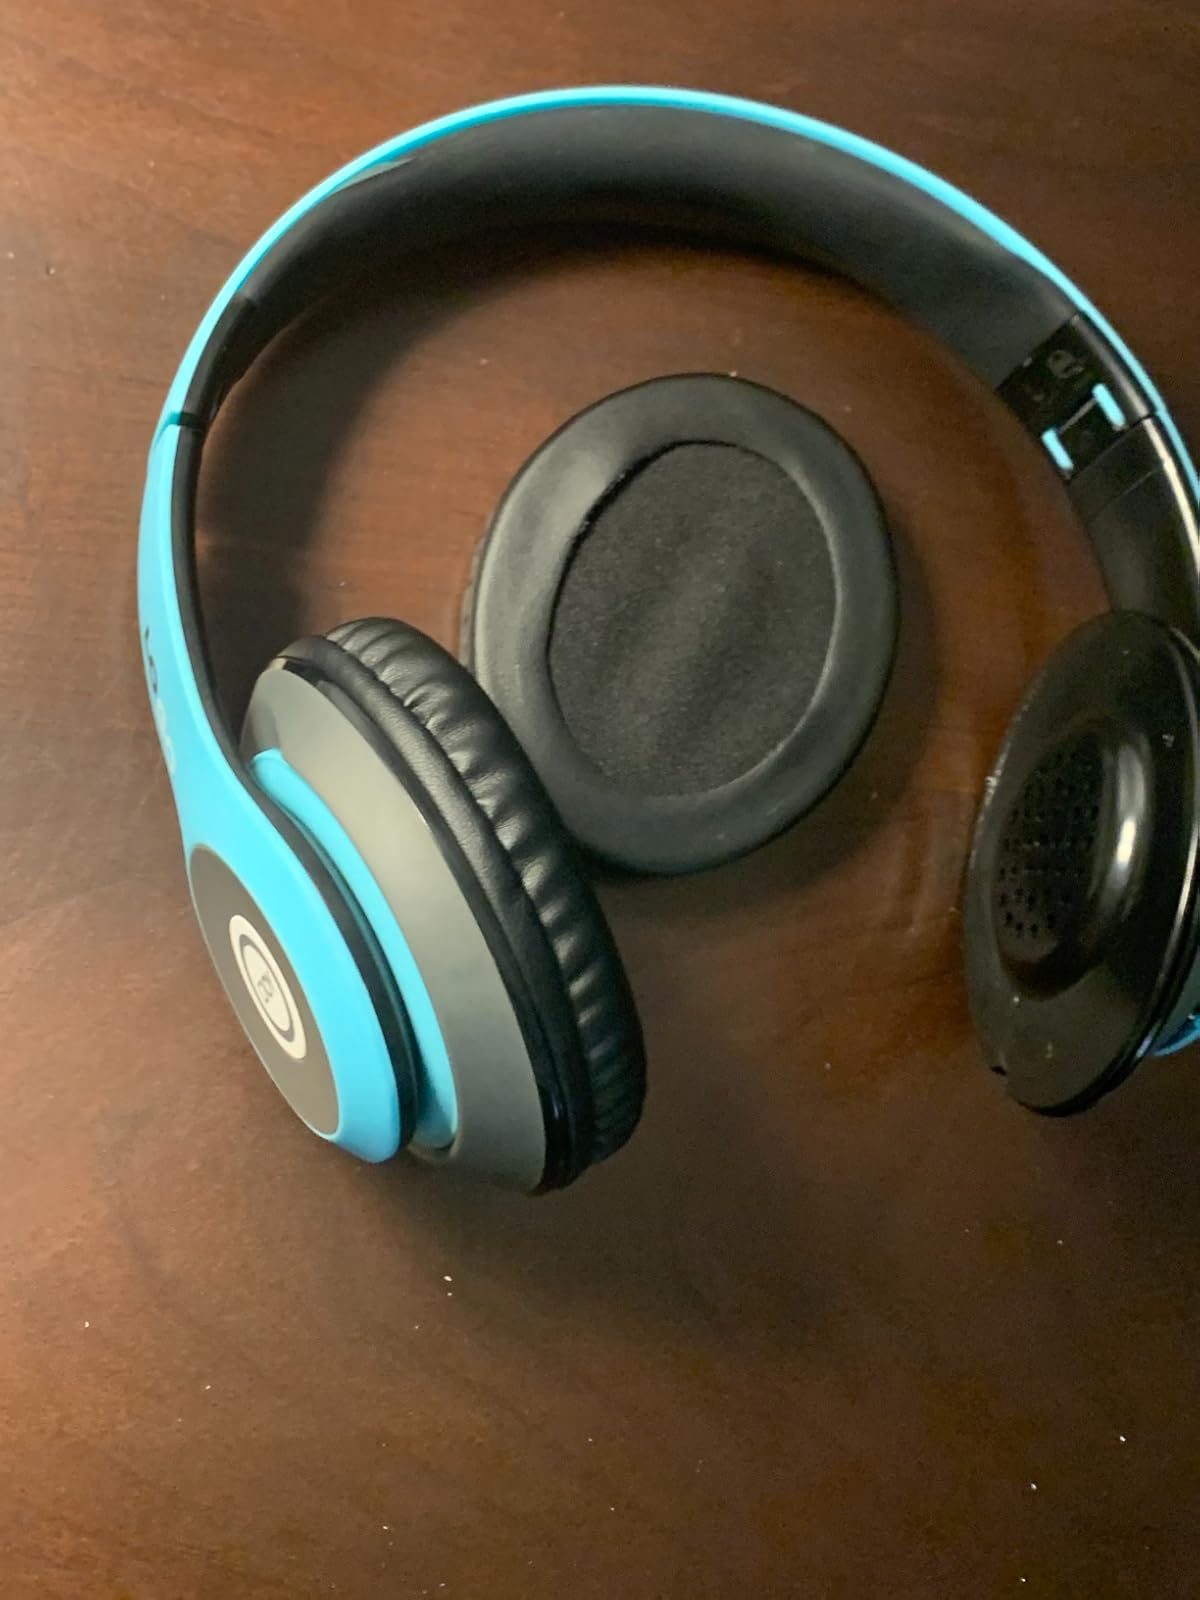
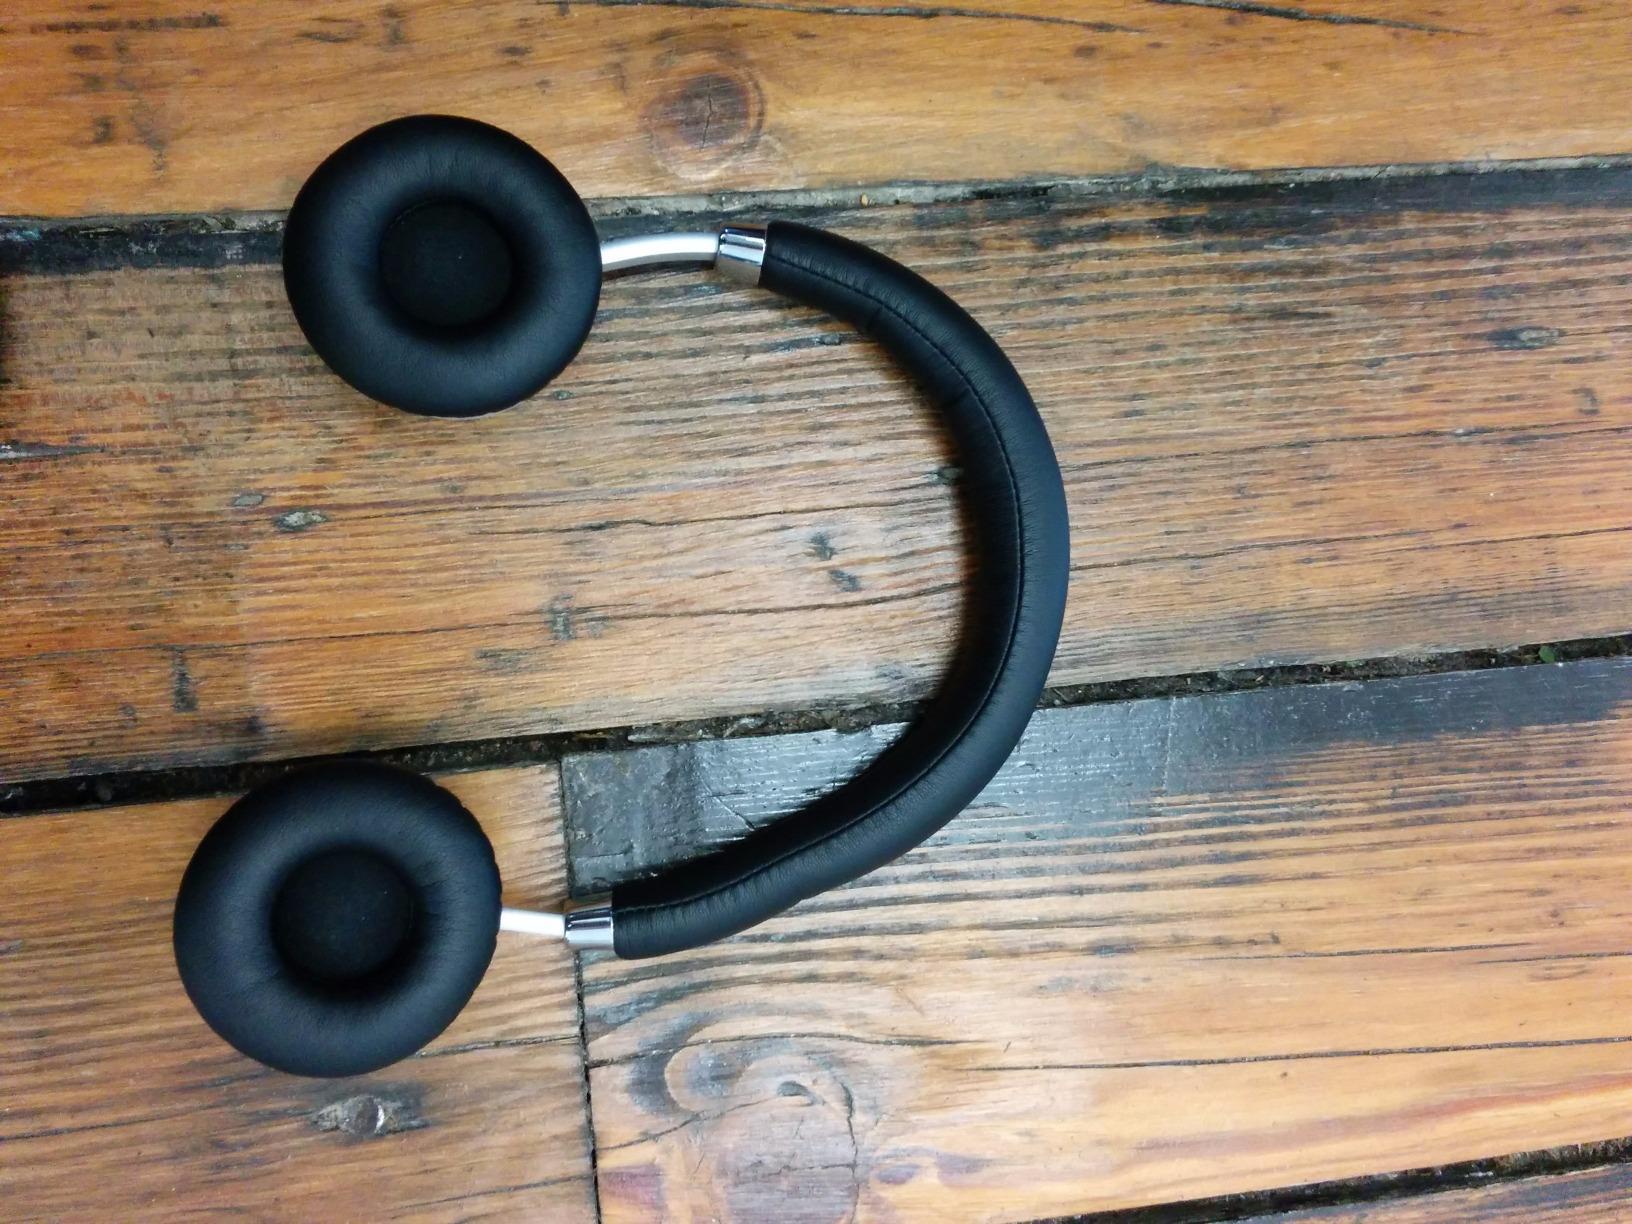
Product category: headphones
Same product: no